Charles Chetwynd-Talbot, 20th Earl of Shrewsbury

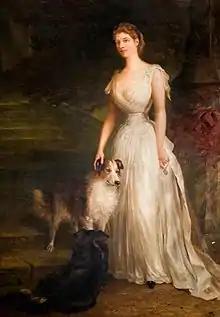
Lord Shrewsbury's wife, Ellen, Countess of Shrewsbury, in 1894

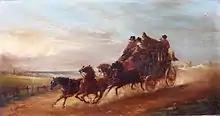
1884

Major Charles Henry John Chetwynd-Talbot, 20th Earl of Shrewsbury, 20th Earl of Waterford, 5th Earl Talbot , KCVO (13 November 1860 – 7 May 1921), styled Viscount Ingestre from 1868 to 1877, was a British peer. Unusually for a wealthy nobleman of the period, he began several businesses connected with road transport, with mixed success.